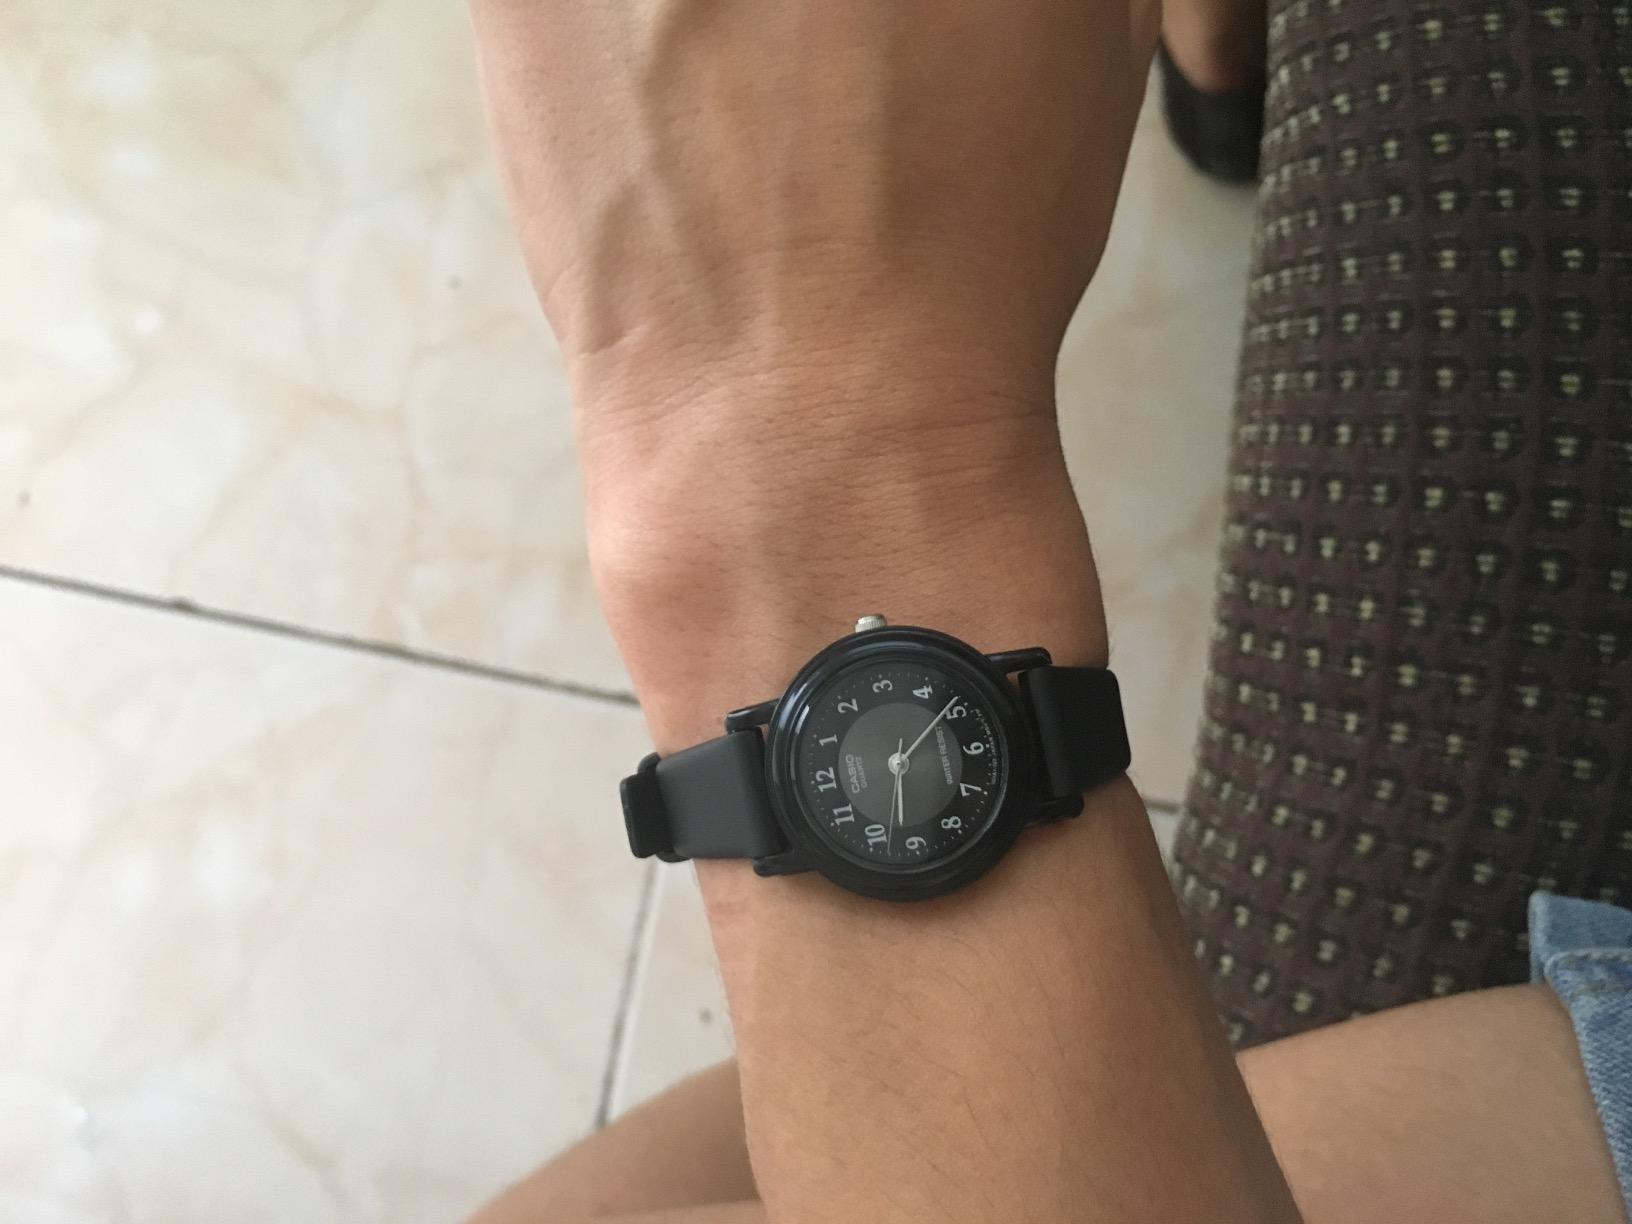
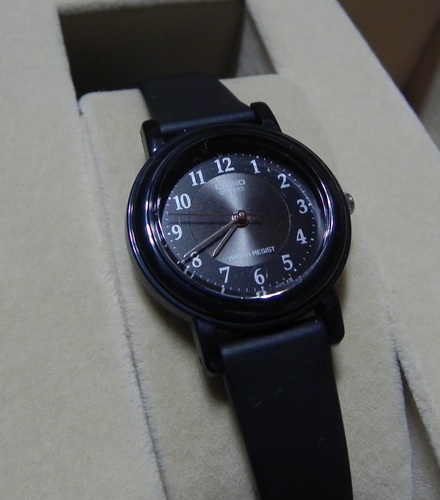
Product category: accessories_watch
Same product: yes